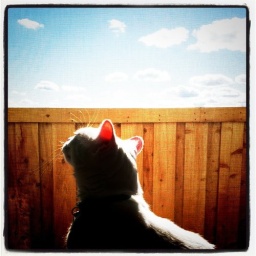
Sam, sitting in the kitchen window, enjoying the day. :)